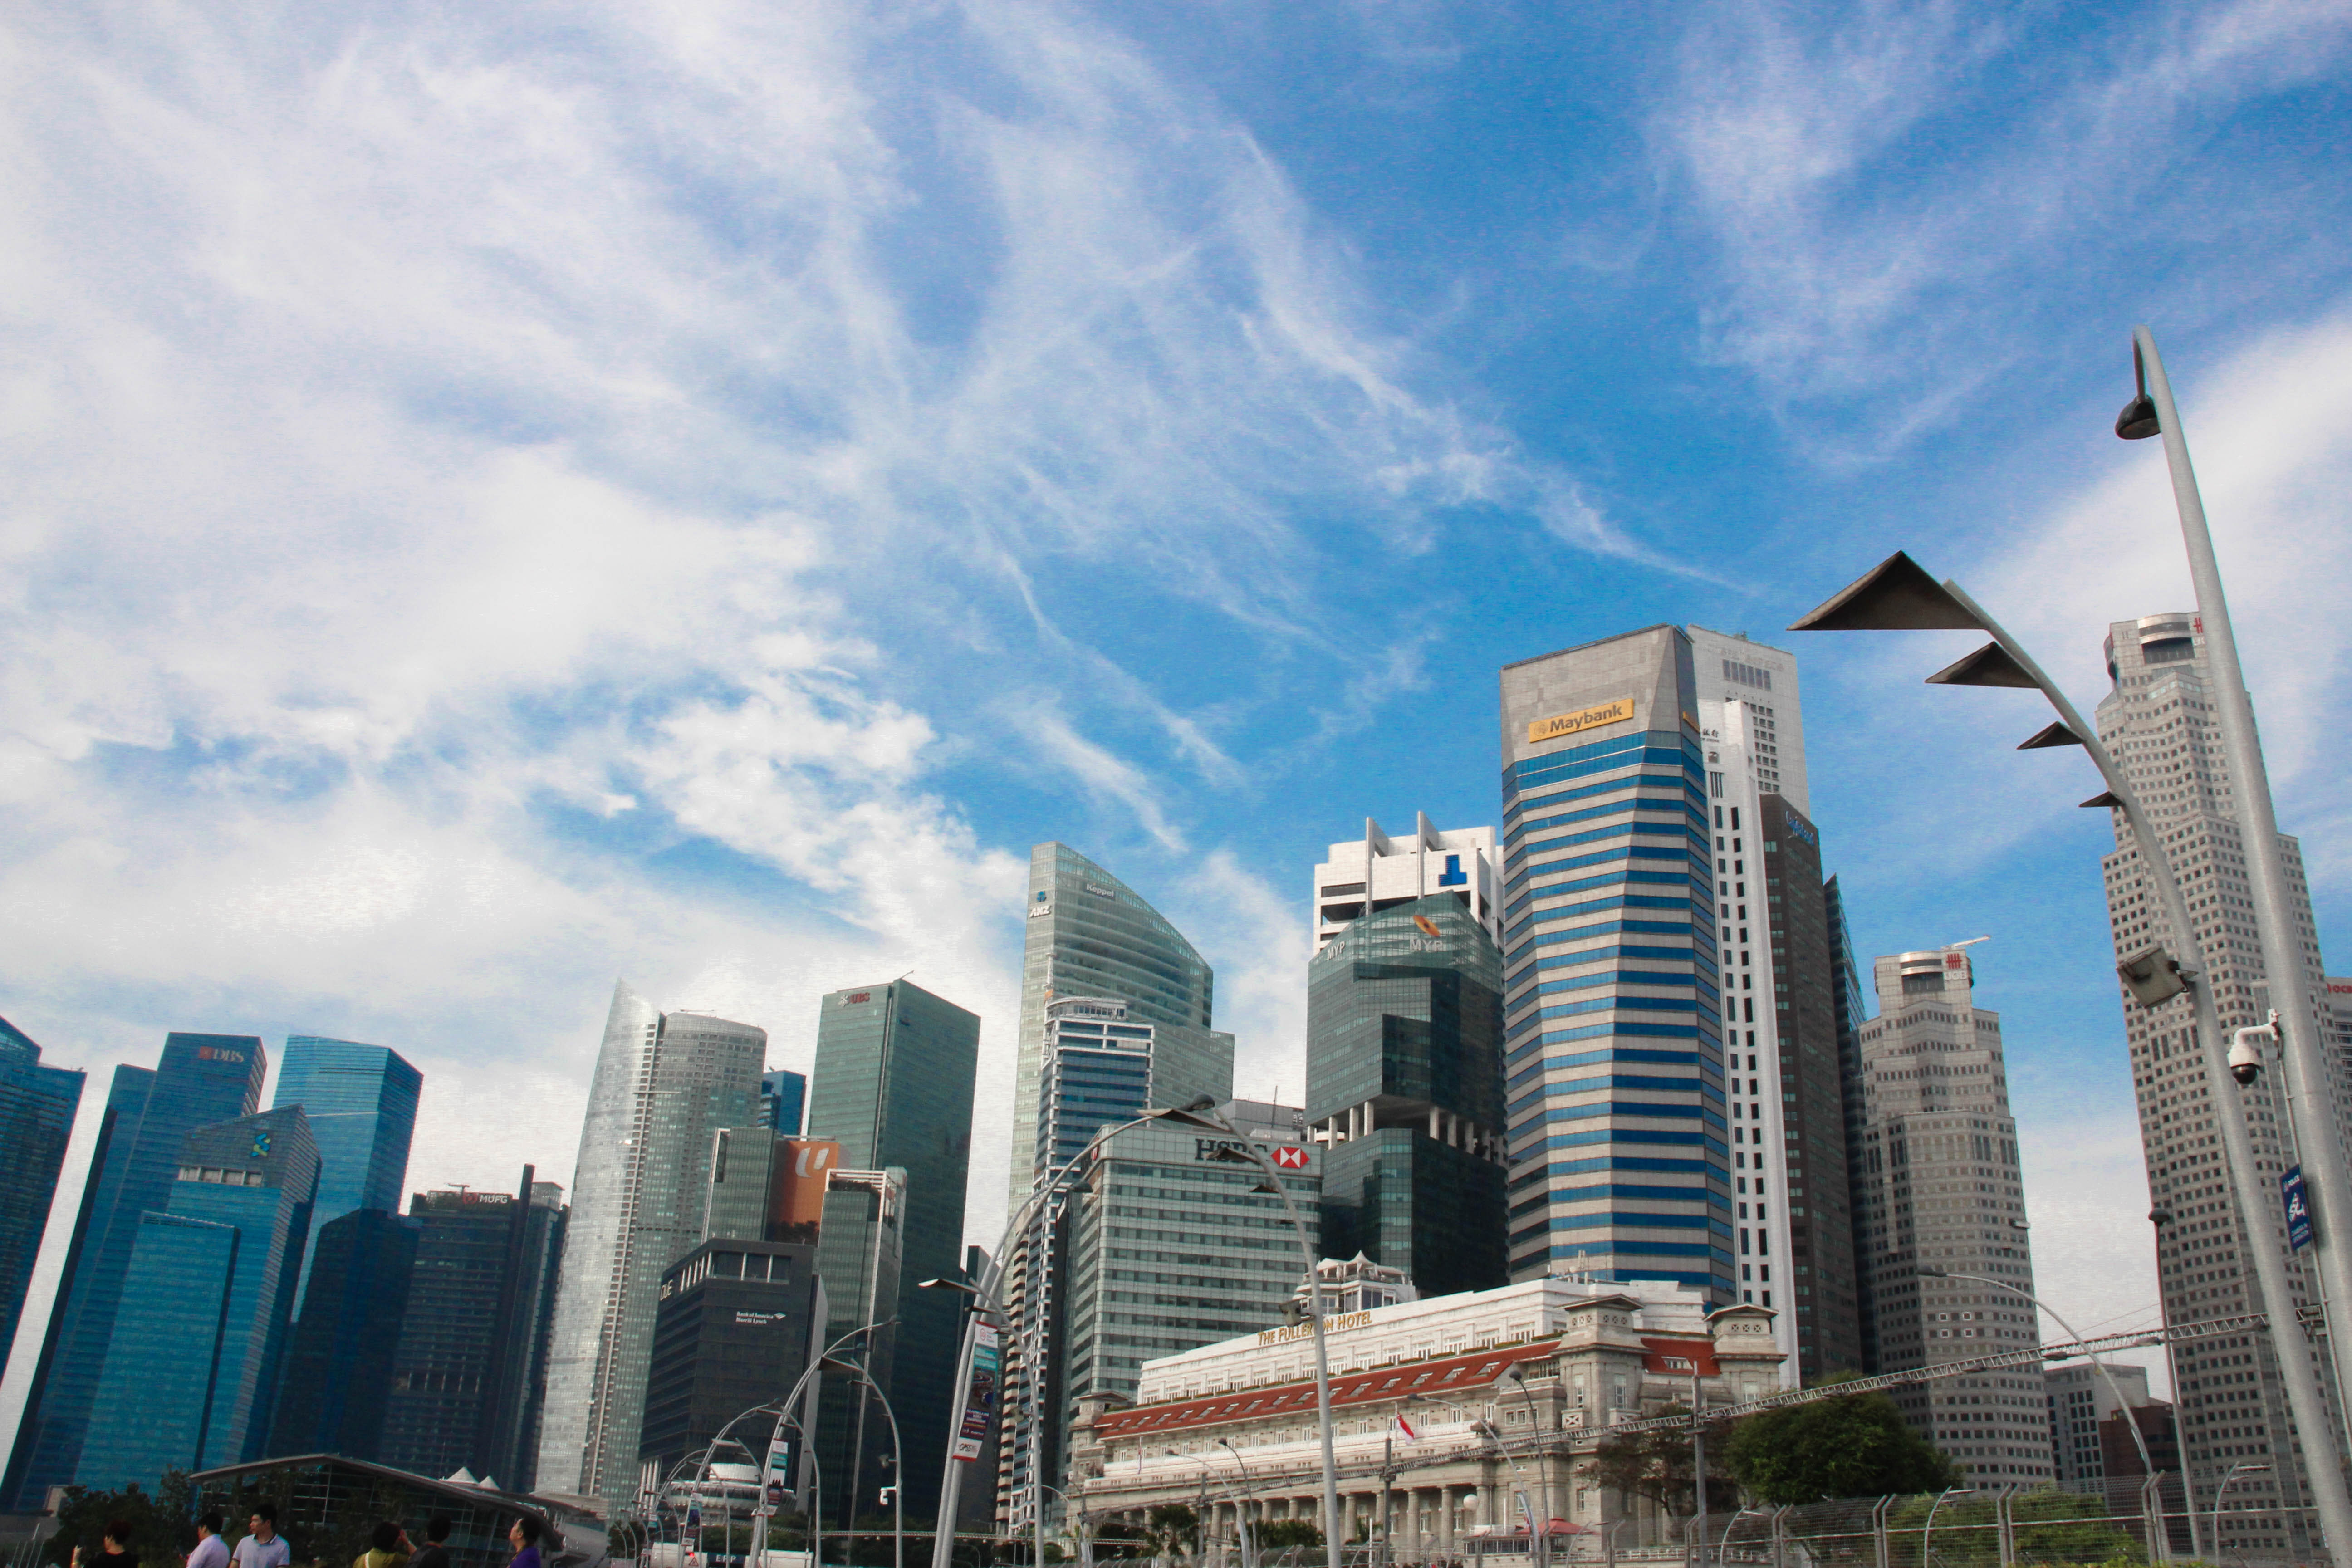
singapore, metropolitan area, city, skyscraper, urban area, cityscape, skyline, daytime, sky, metropolis, tower block, human settlement, downtown, building, architecture, cloud, landmark, commercial building, tower, mixed use, real estate, corporate headquarters, photography, world, condominium, reflection, tourism